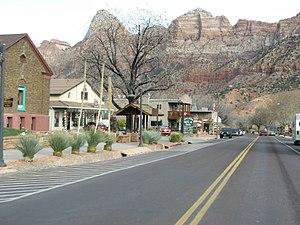
Le village de Springdale est situé dans le comté de Washington, dans l’État de l’Utah, aux États-Unis. Lors du recensement de 2000, sa population s’élevait à 457 habitants.